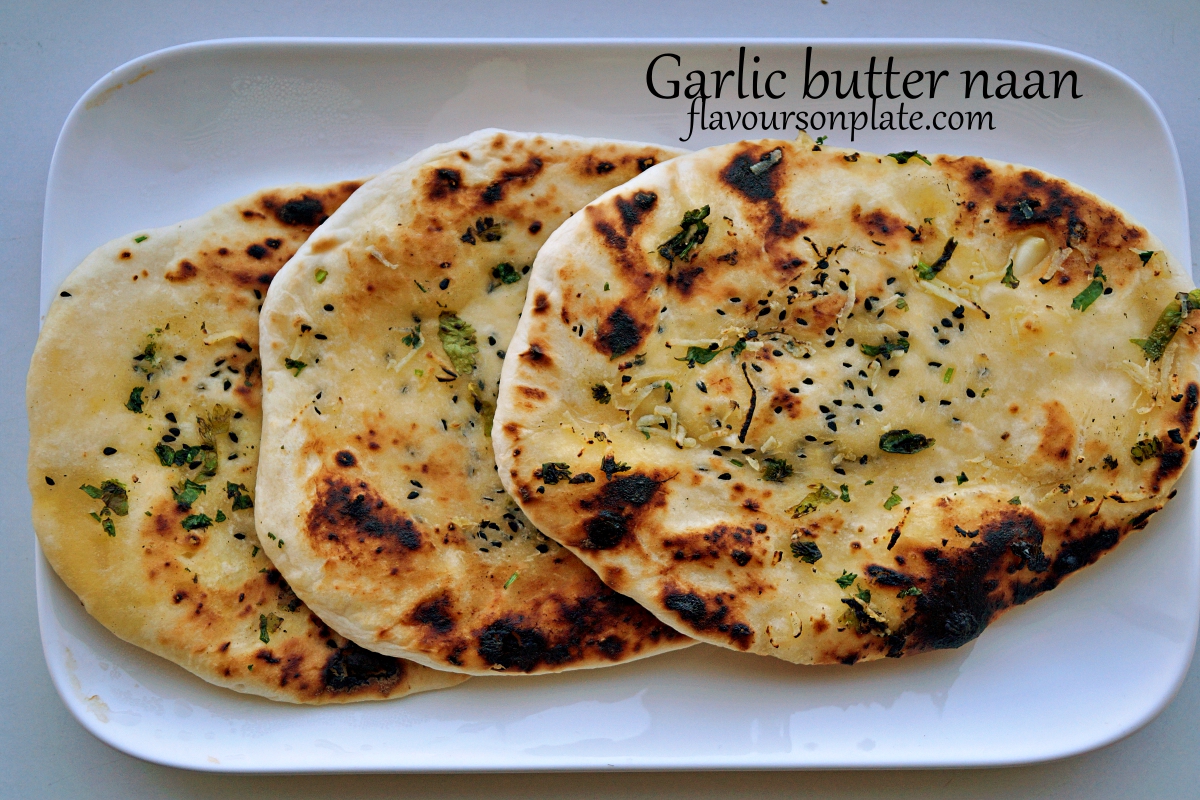
Dish: butter_naan